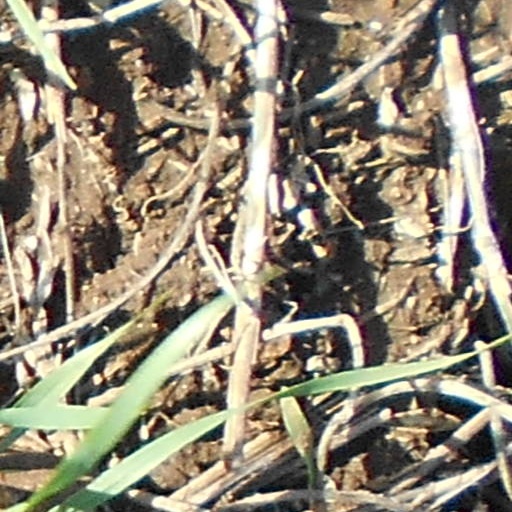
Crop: wheat